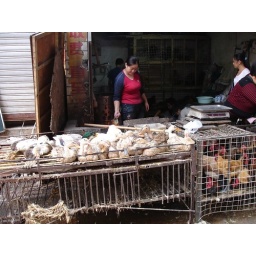
bird market in chongqing